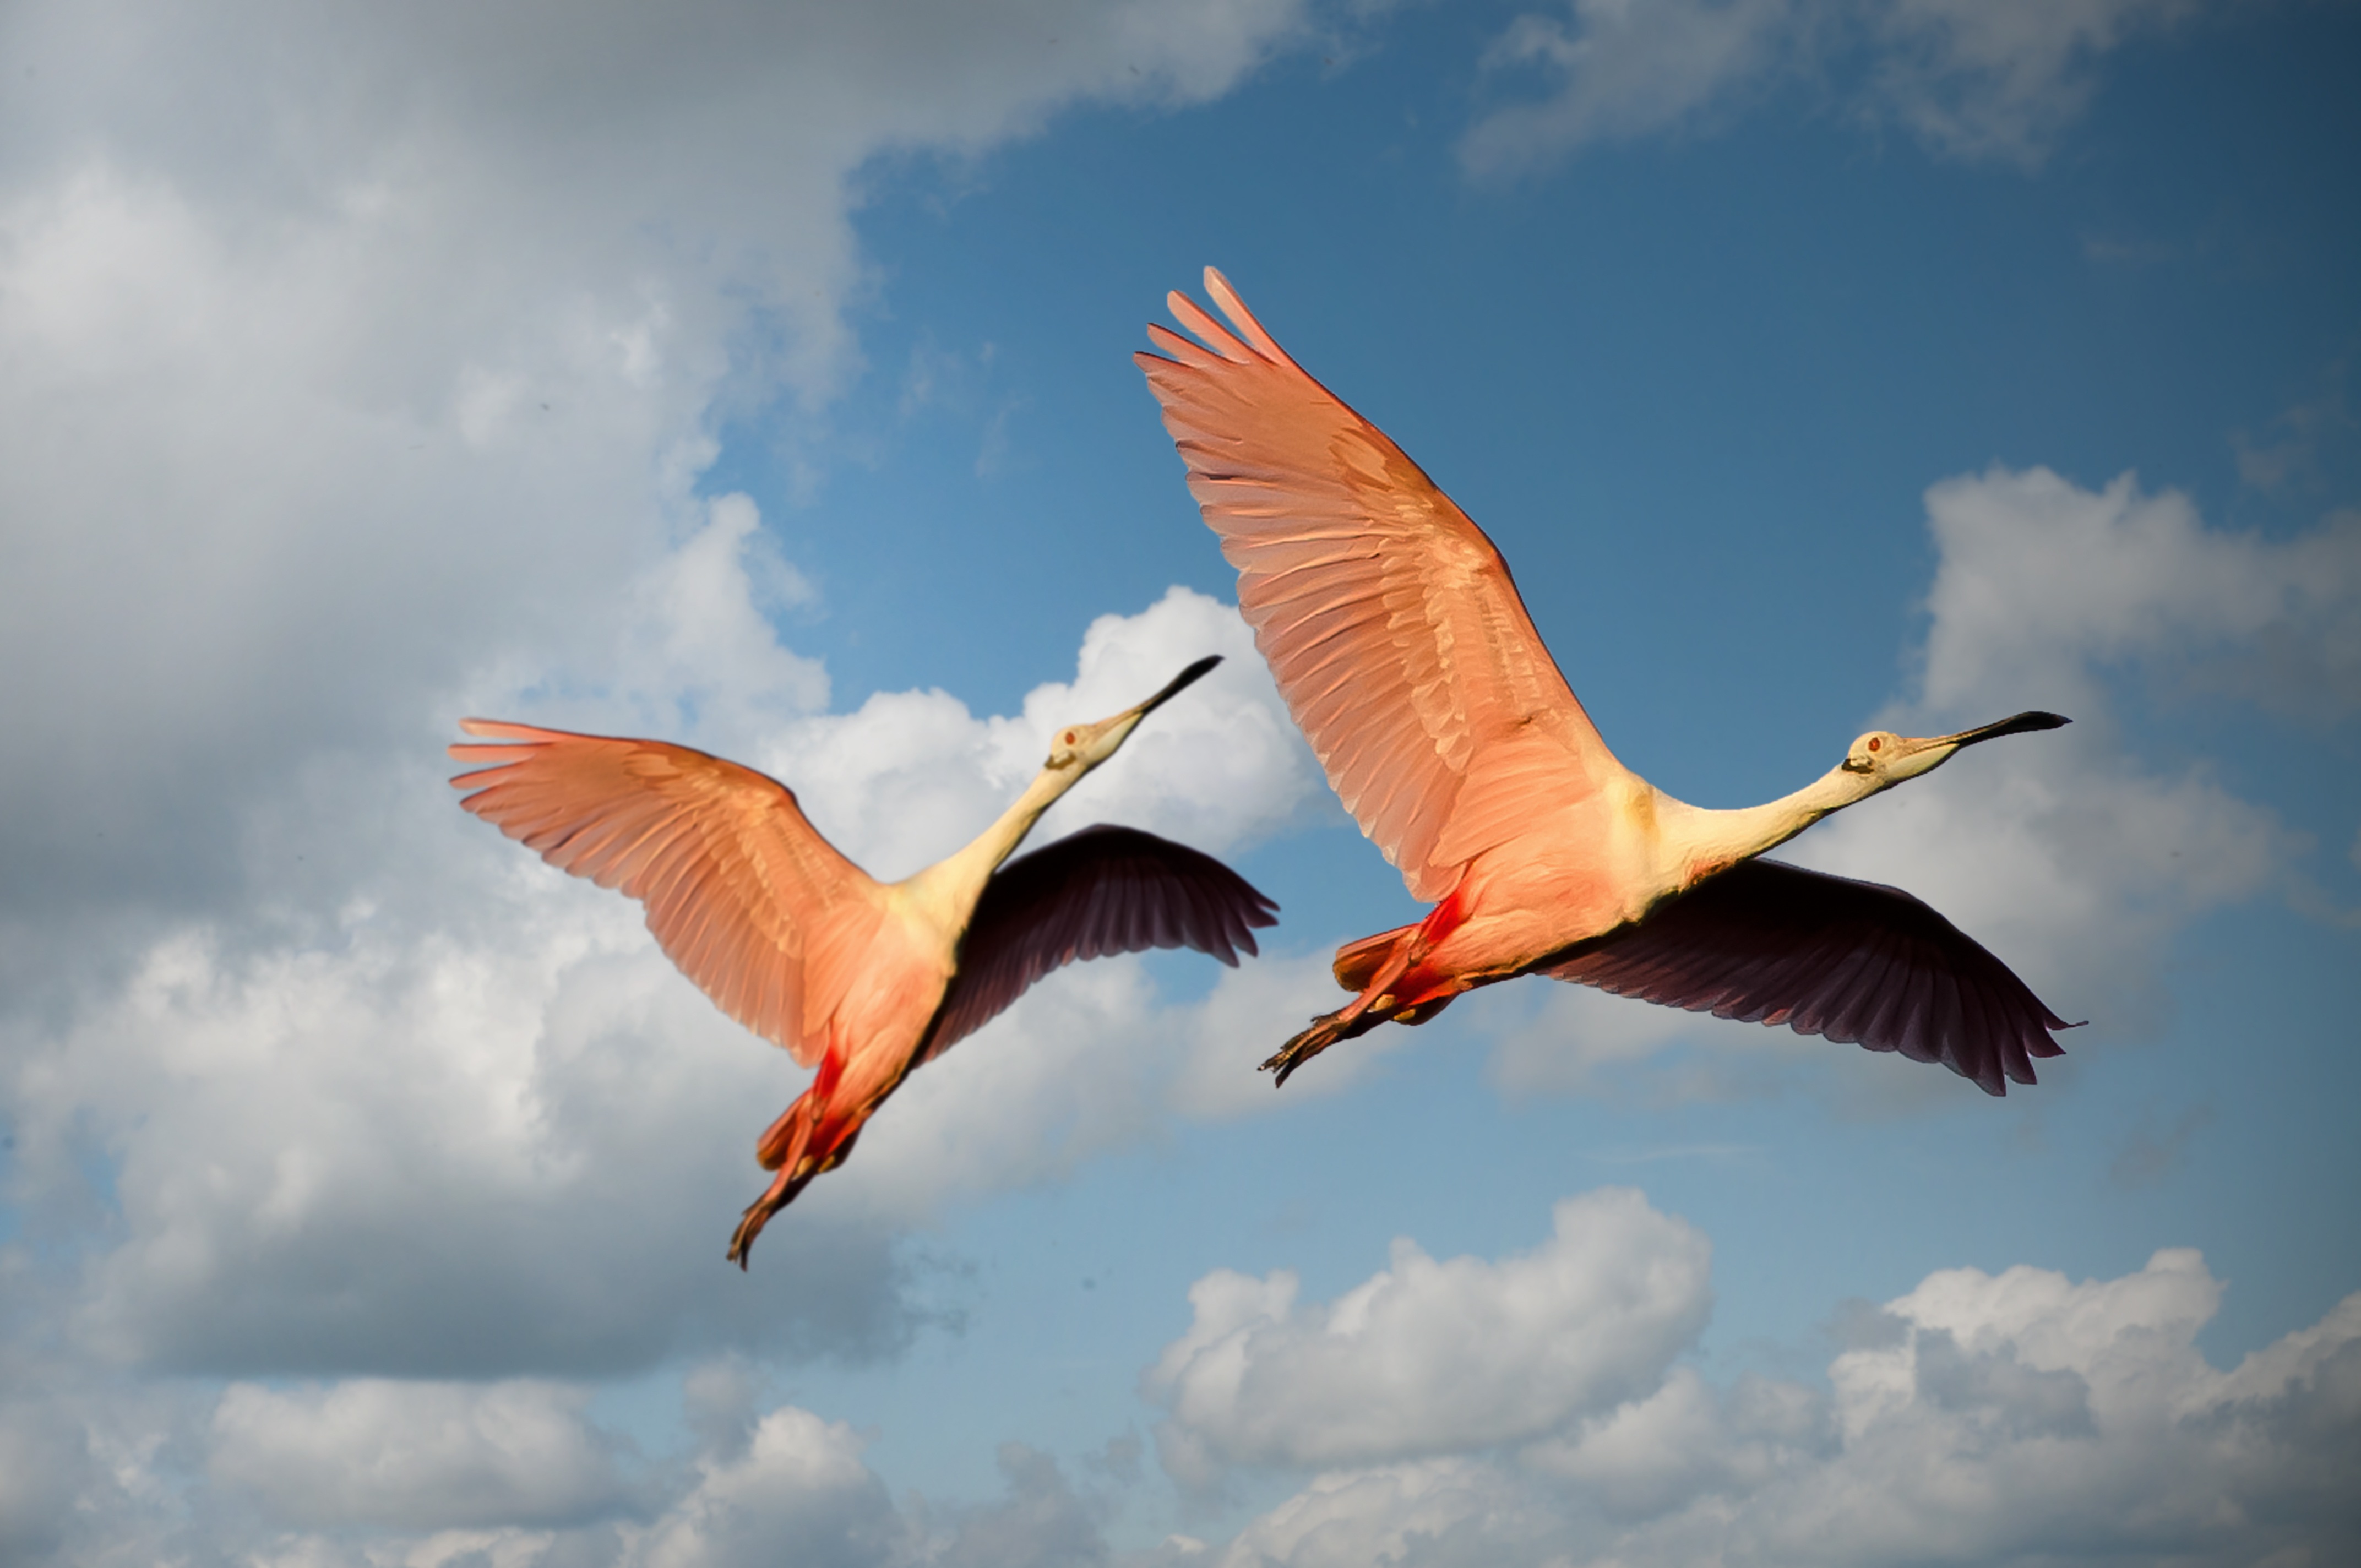
bird, wing, sky, flight, couple, birds, mexico, wings, animals, vertebrate, water bird, flamingos